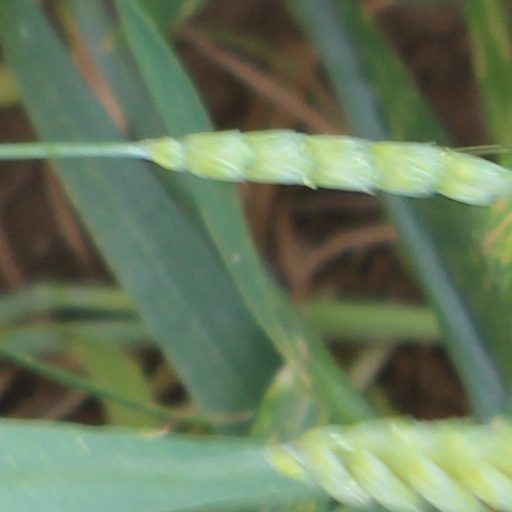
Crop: wheat